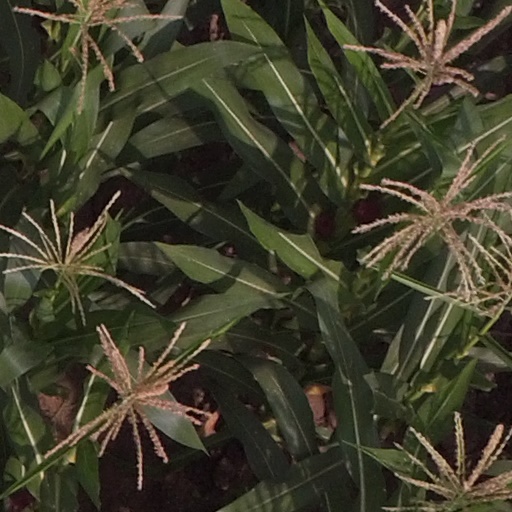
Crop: maize; corn